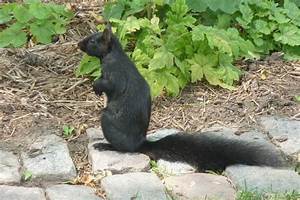
Label: squirrel